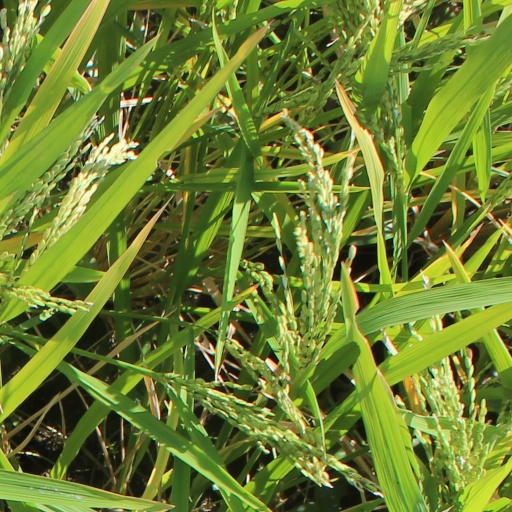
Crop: rice